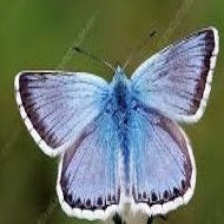
Species: CHALK HILL BLUE
Butterfly family (ImageNet category): lycaenid_butterfly